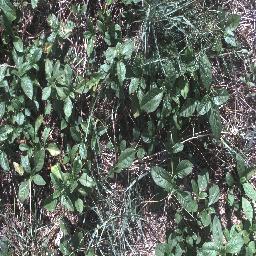
Label: negative